Norman–Arab–Byzantine culture

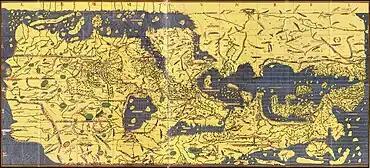
The "Tabula Rogeriana", drawn by al-Idrisi for Roger II of Sicily in 1154, one of the most advanced ancient world maps. Note: North is to the bottom of the map.

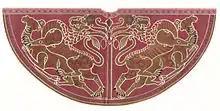
Coronation mantle of Roger II of Sicily. It bears an inscription in Arabic with the Hijri date of 528 (1133–1134).

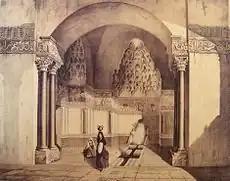
Norman–Arab–Byzantine art and architecture combined Occidental features (such as the Classical pillars and friezes) with typical Arabic decorations and calligraphy, following the Norman conquest of the former Emirate of Sicily and North Africa.

Following the Norman conquest of southern Italy, an intense Norman–Arab–Byzantine culture developed in Sicily, exemplified by rulers such as Roger II of Sicily, who had Muslim soldiers, poets, and scientists at his court, and had Byzantine Greeks, Christodoulos, the famous George of Antioch, and finally Philip of Mahdia, serve successively as his "ammiratus ammiratorum" ("emir of emirs"). Roger II himself spoke Arabic and was fond of Arab culture. He used Arab and Byzantine Greek troops and siege engines in his campaigns in Southern Italy, and mobilized Arab and Byzantine architects to help his Normans build monuments in the Norman–Arab–Byzantine style. The various agricultural and industrial techniques which had been introduced by the Arabs in Sicily during the preceding two centuries were kept and further developed, allowing for the remarkable prosperity of the island. Numerous Classical Greek works, long lost to the Latin speaking West, were translated from Byzantine Greek manuscripts found in Sicily directly into Latin. For the following two hundred years, Sicily under Norman rule became a model which was widely admired throughout Europe and Arabia.